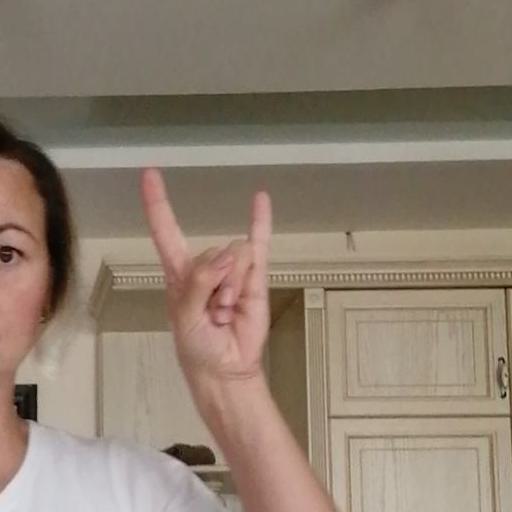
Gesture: rock